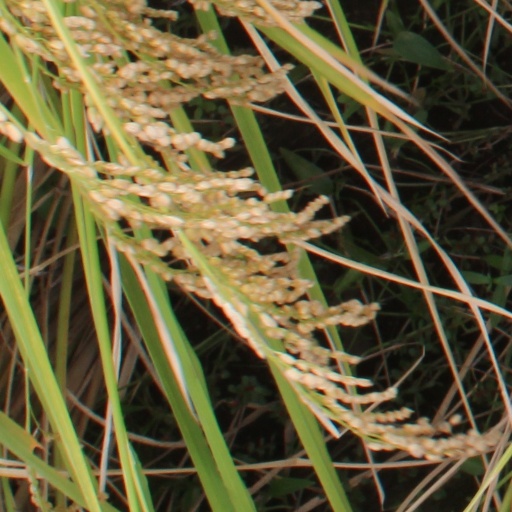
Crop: rice